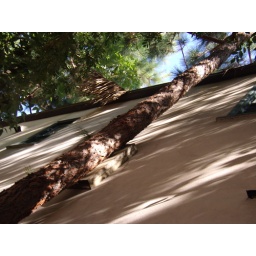
Wooden blocks were inserted between tree and building by staff in order to avoid additional wall damage.